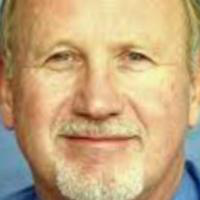
Age group: age 41-55